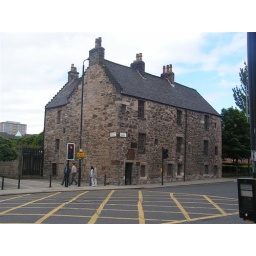
an old house by the road